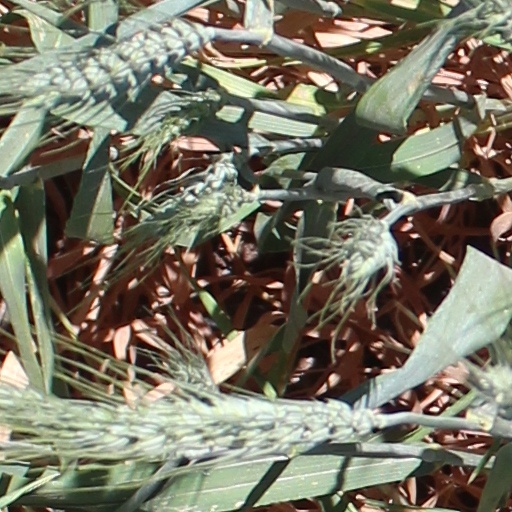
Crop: wheat